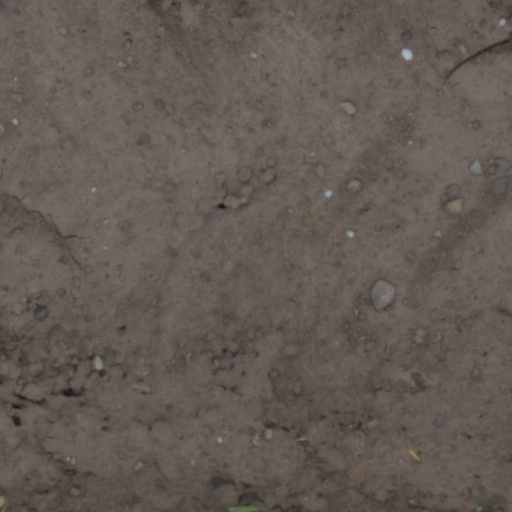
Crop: wheat